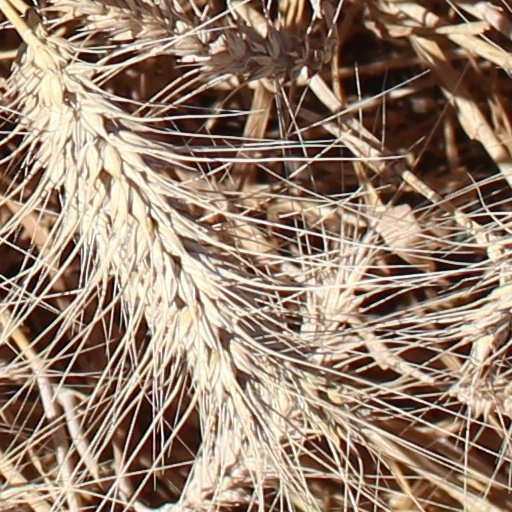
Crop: wheat